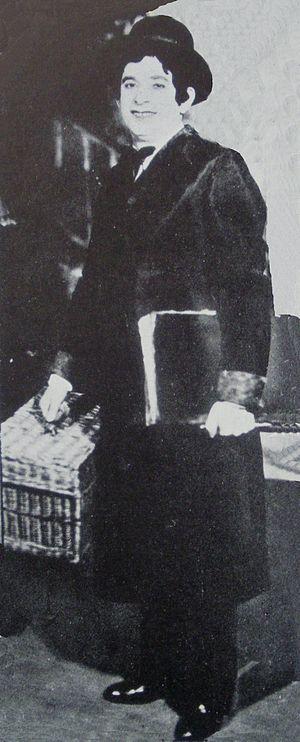
Aaron Lebedov est un acteur de théâtre yiddish connu pour ses rôles comiques. Un article du New York Times le désignait en 1925 comme le plus grand acteur comique yiddish de tous les temps. Il fut aussi un très grand ténor.